Environmental impact of iron ore mining

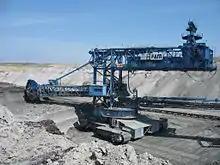
Excavating Külszini lignitbány Visontán

The environmental impact of iron ore mining in all its phases from excavation to beneficiation to transportation and beyond may have detrimental effects on air quality, water quality, biological species, and nearby communities. This is predominantly a result of large-scale iron ore tailings (solid wastes produced during the beneficiation process of iron ore concentrate) that are released into the environment which are harmful to both animals and humans.